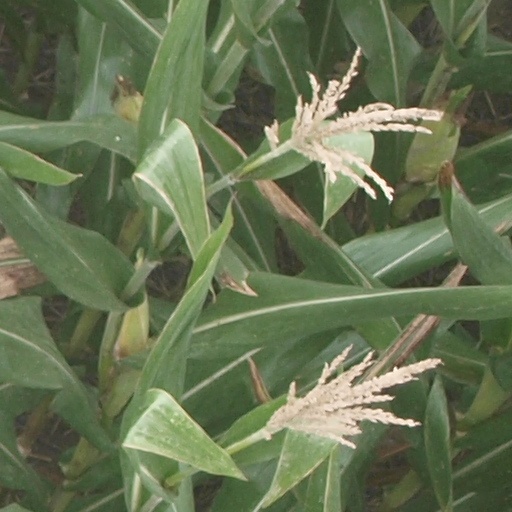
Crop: maize; corn